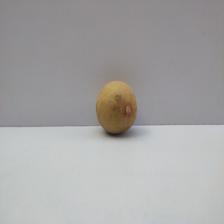
Size: Medium